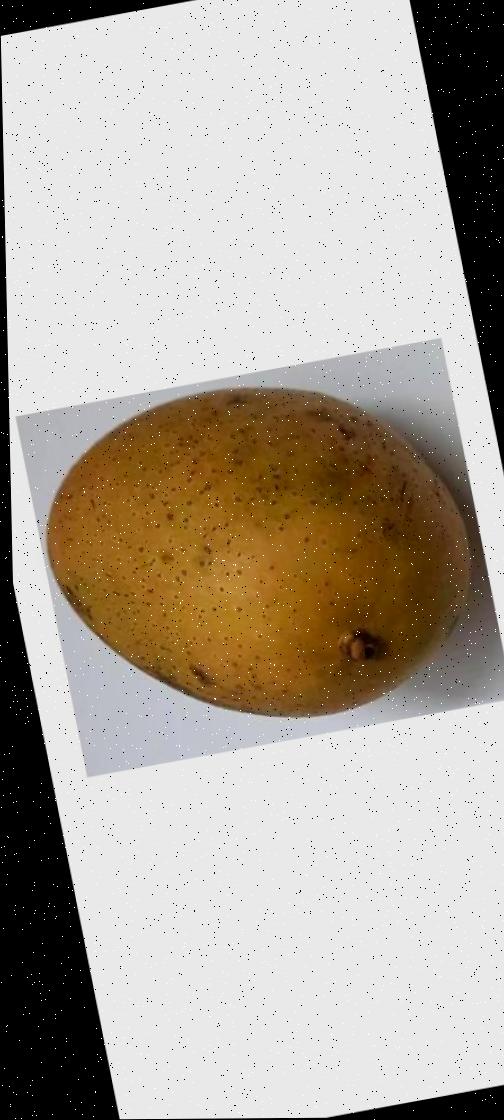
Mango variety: Ashshina Classic